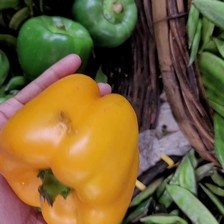
Label: capsicum